Richard Yates (actor)

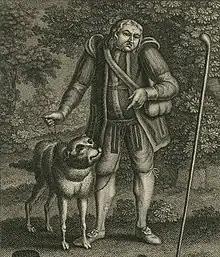
Richard Yates as Launce in "Two Gentlemen of Verona", engraving by Henry Roberts after Thomas Bonnor

Richard Yates (c. 1706–1796) was an English comic actor, who worked at the Haymarket Theatre and Drury Lane among others, appearing in David Garrick's "King Lear". He also worked in theatre management, and set up the New Theatre in Birmingham in 1773. Both his first wife, Elizabeth Mary (maiden name unknown, died in 1753) and Mary Anne Graham (1728–1787 - married in 1756) were actresses.